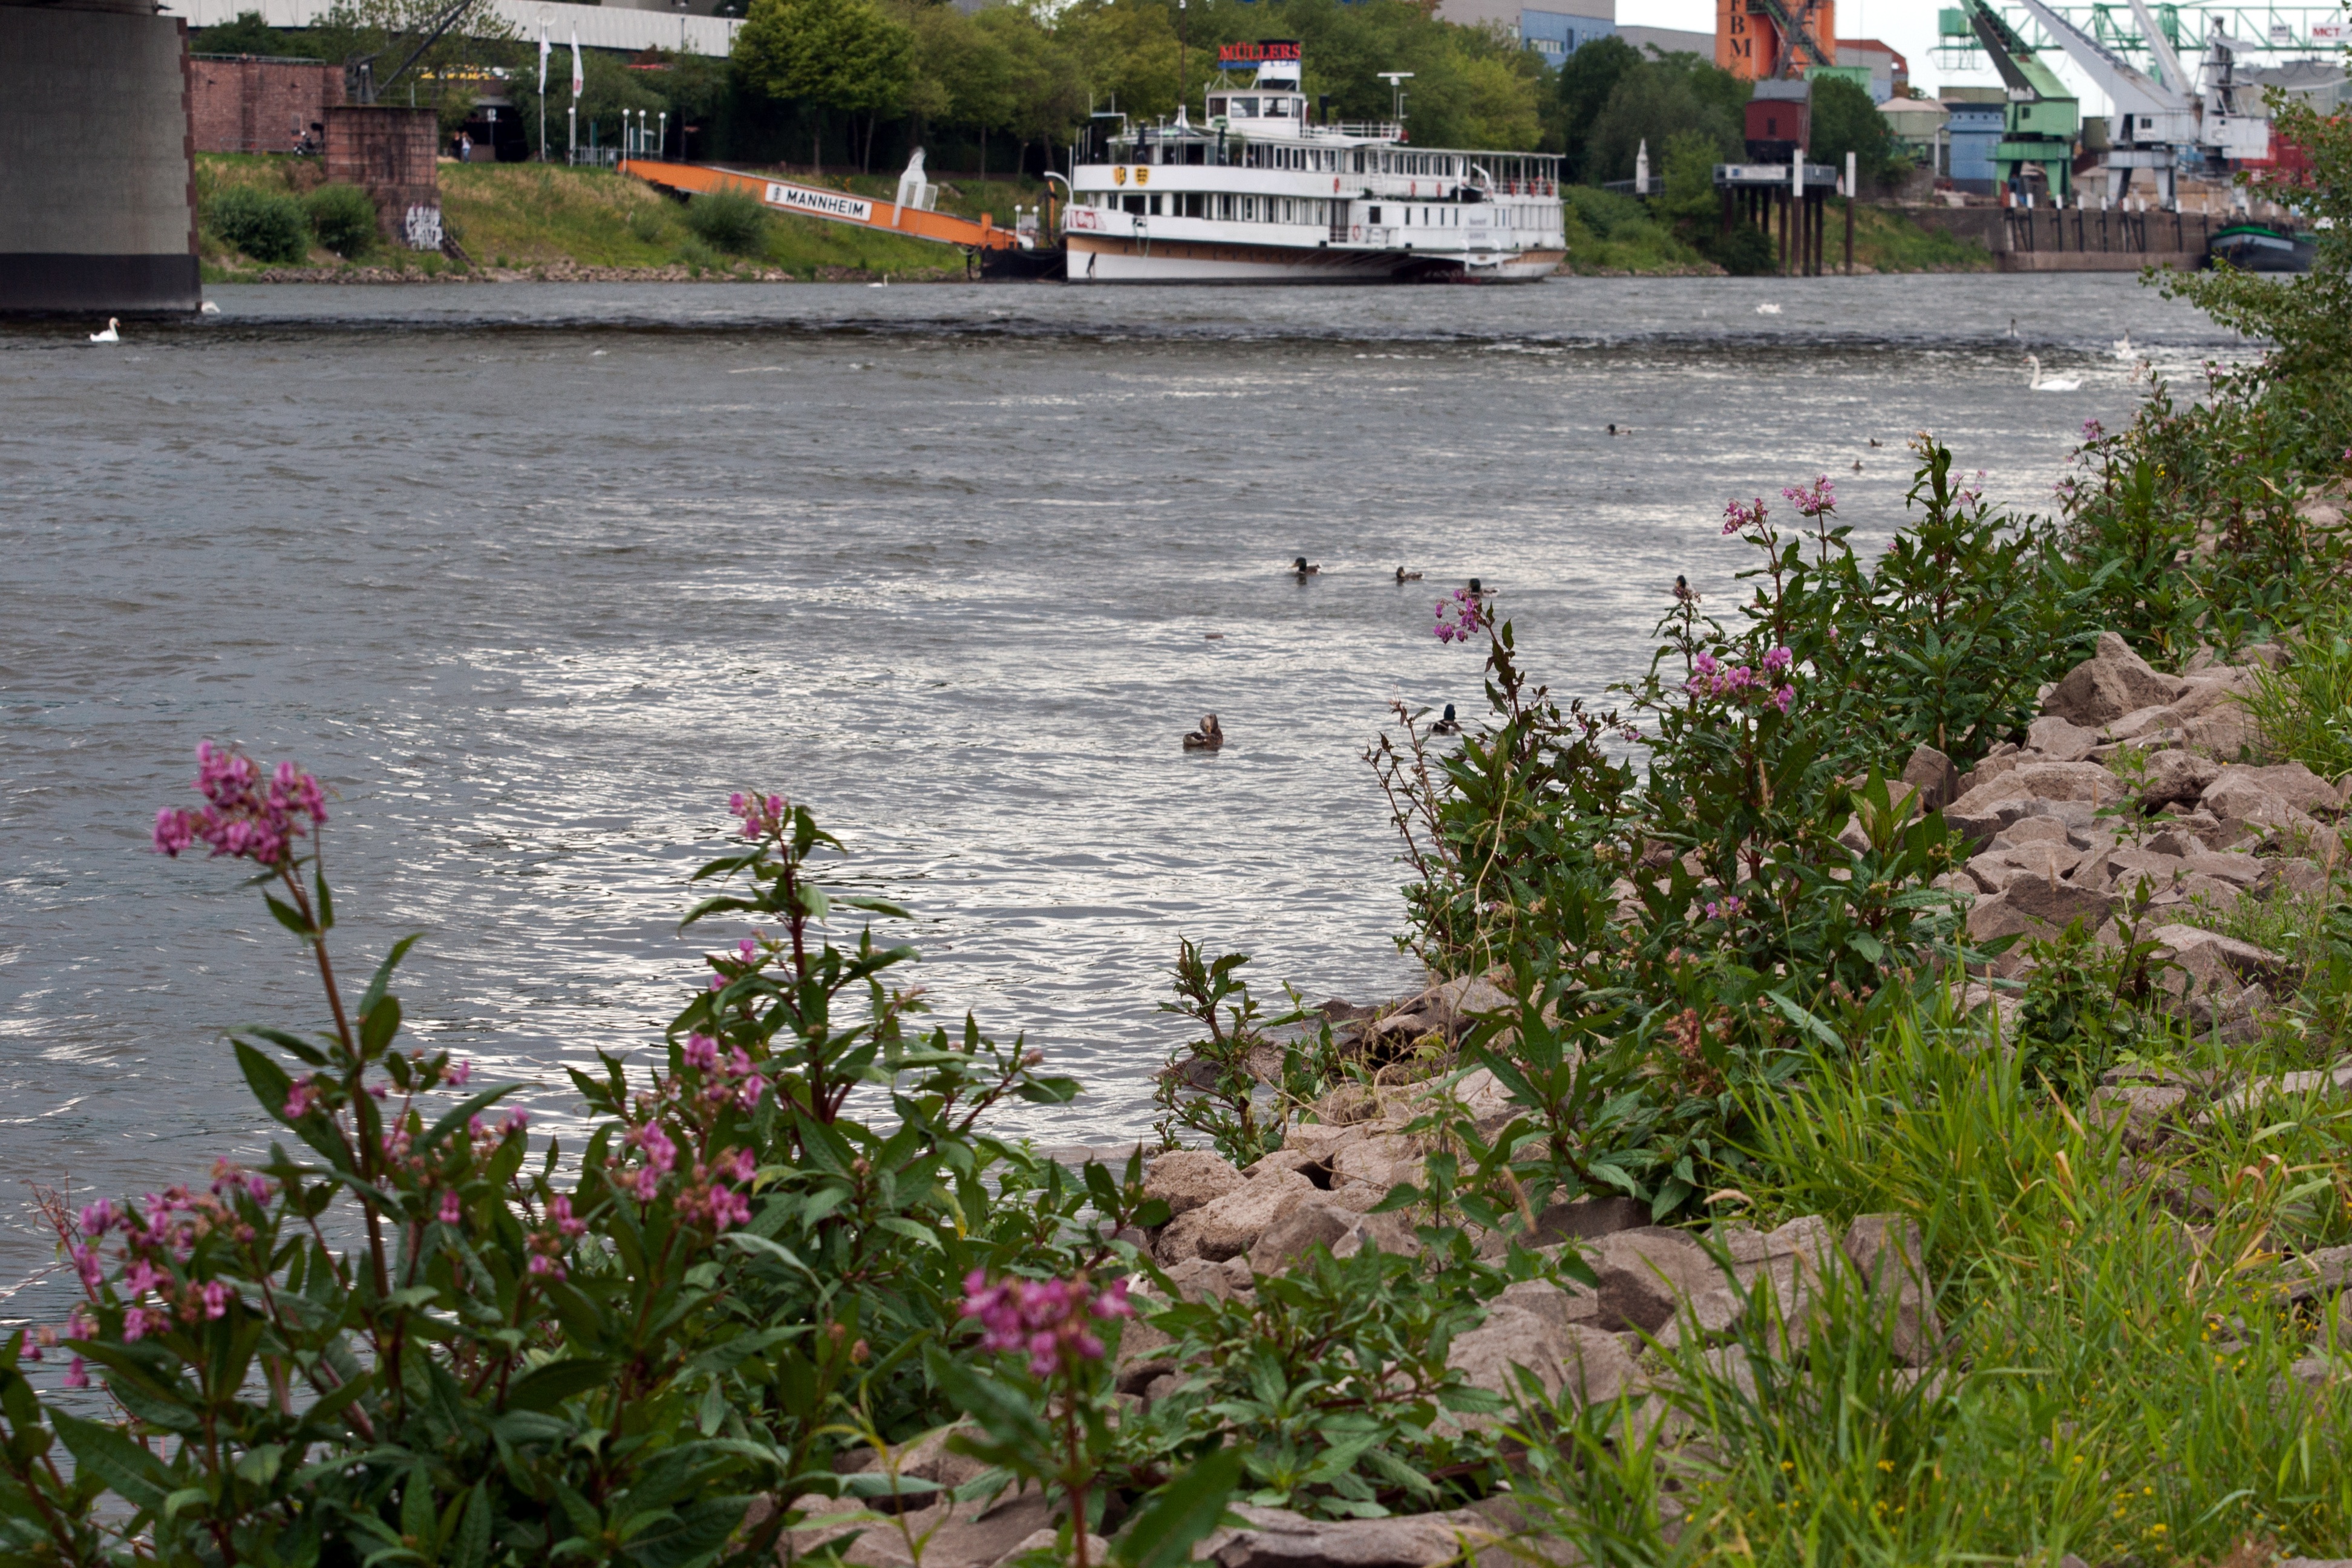
flower, river, ship, pond, waterway, mannheim, neckar, geological phenomenon